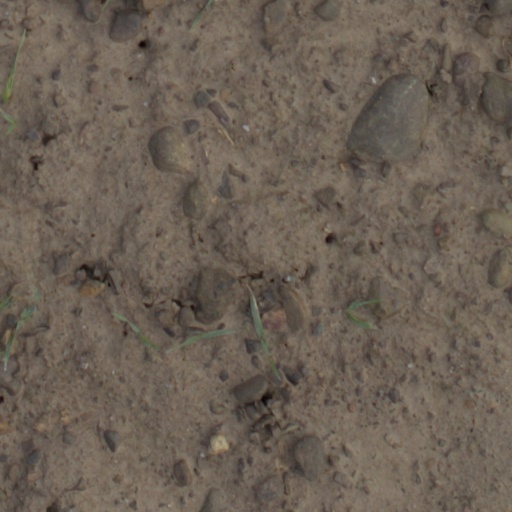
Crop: wheat